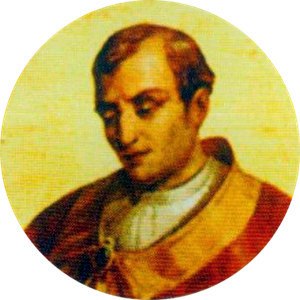
Paverækken / 1. årtusinde / 7. århundrede
Dette er en liste over paver, den romersk-katolske kirkes overhoved. Paverækken strækker sig tilbage til apostlen Peter.